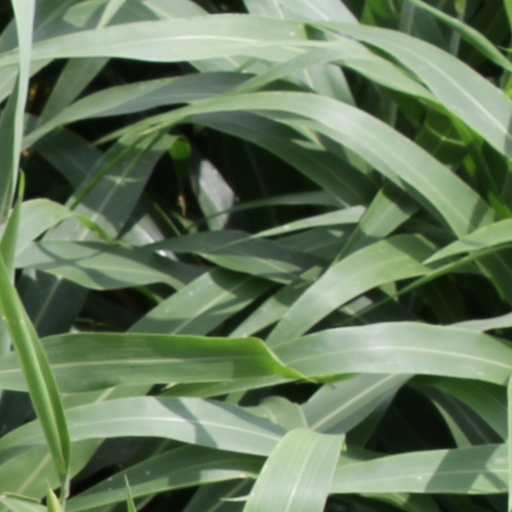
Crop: sorghum